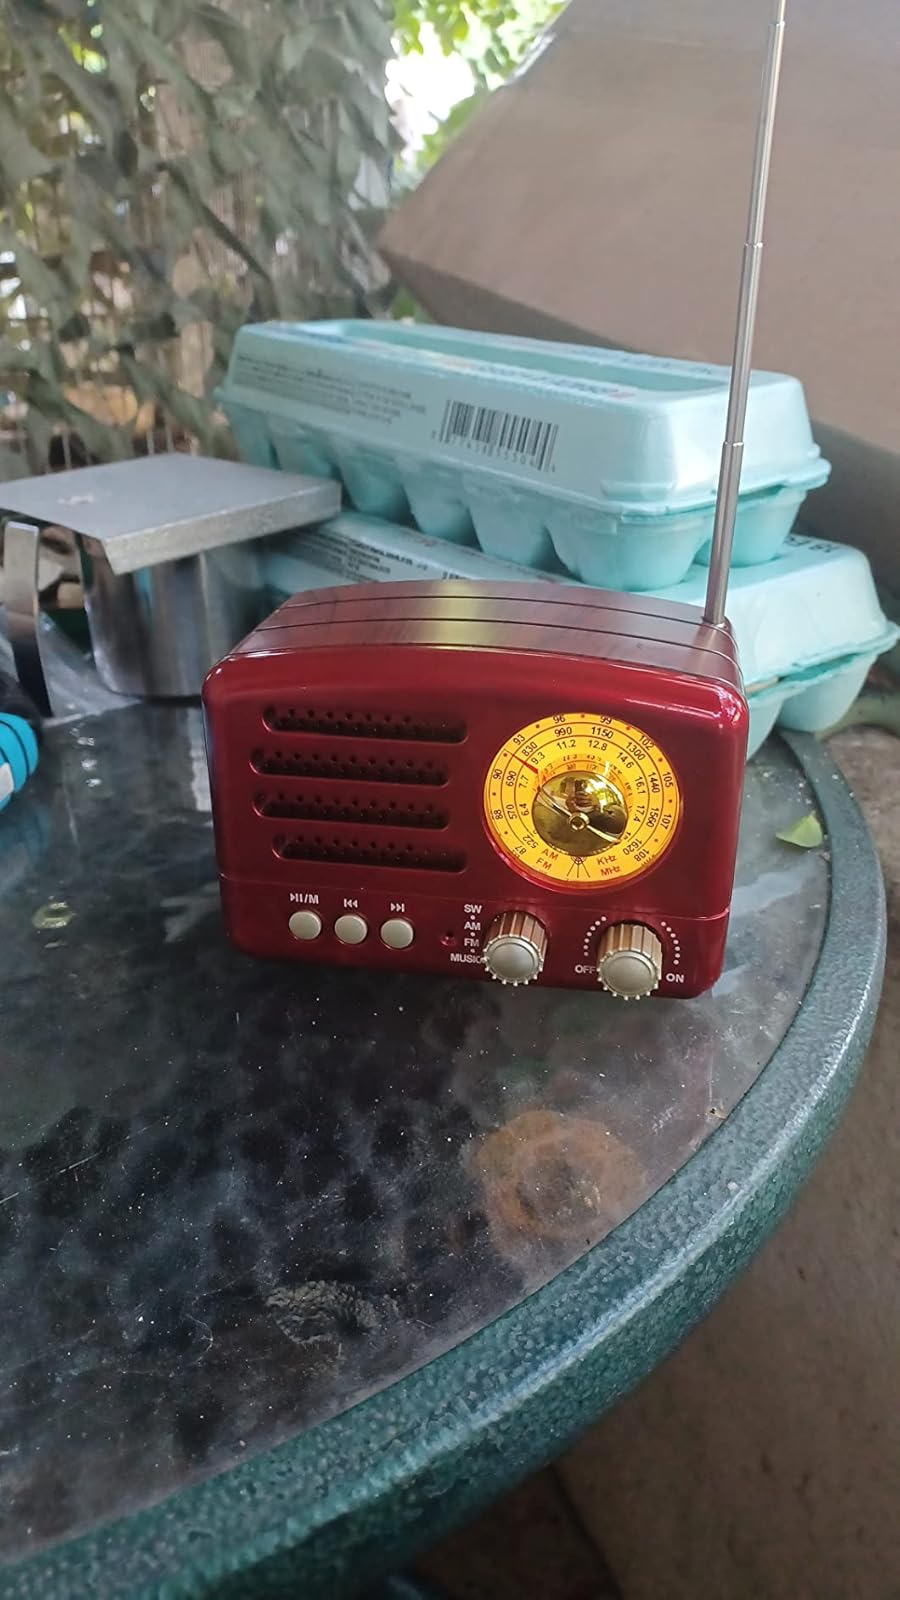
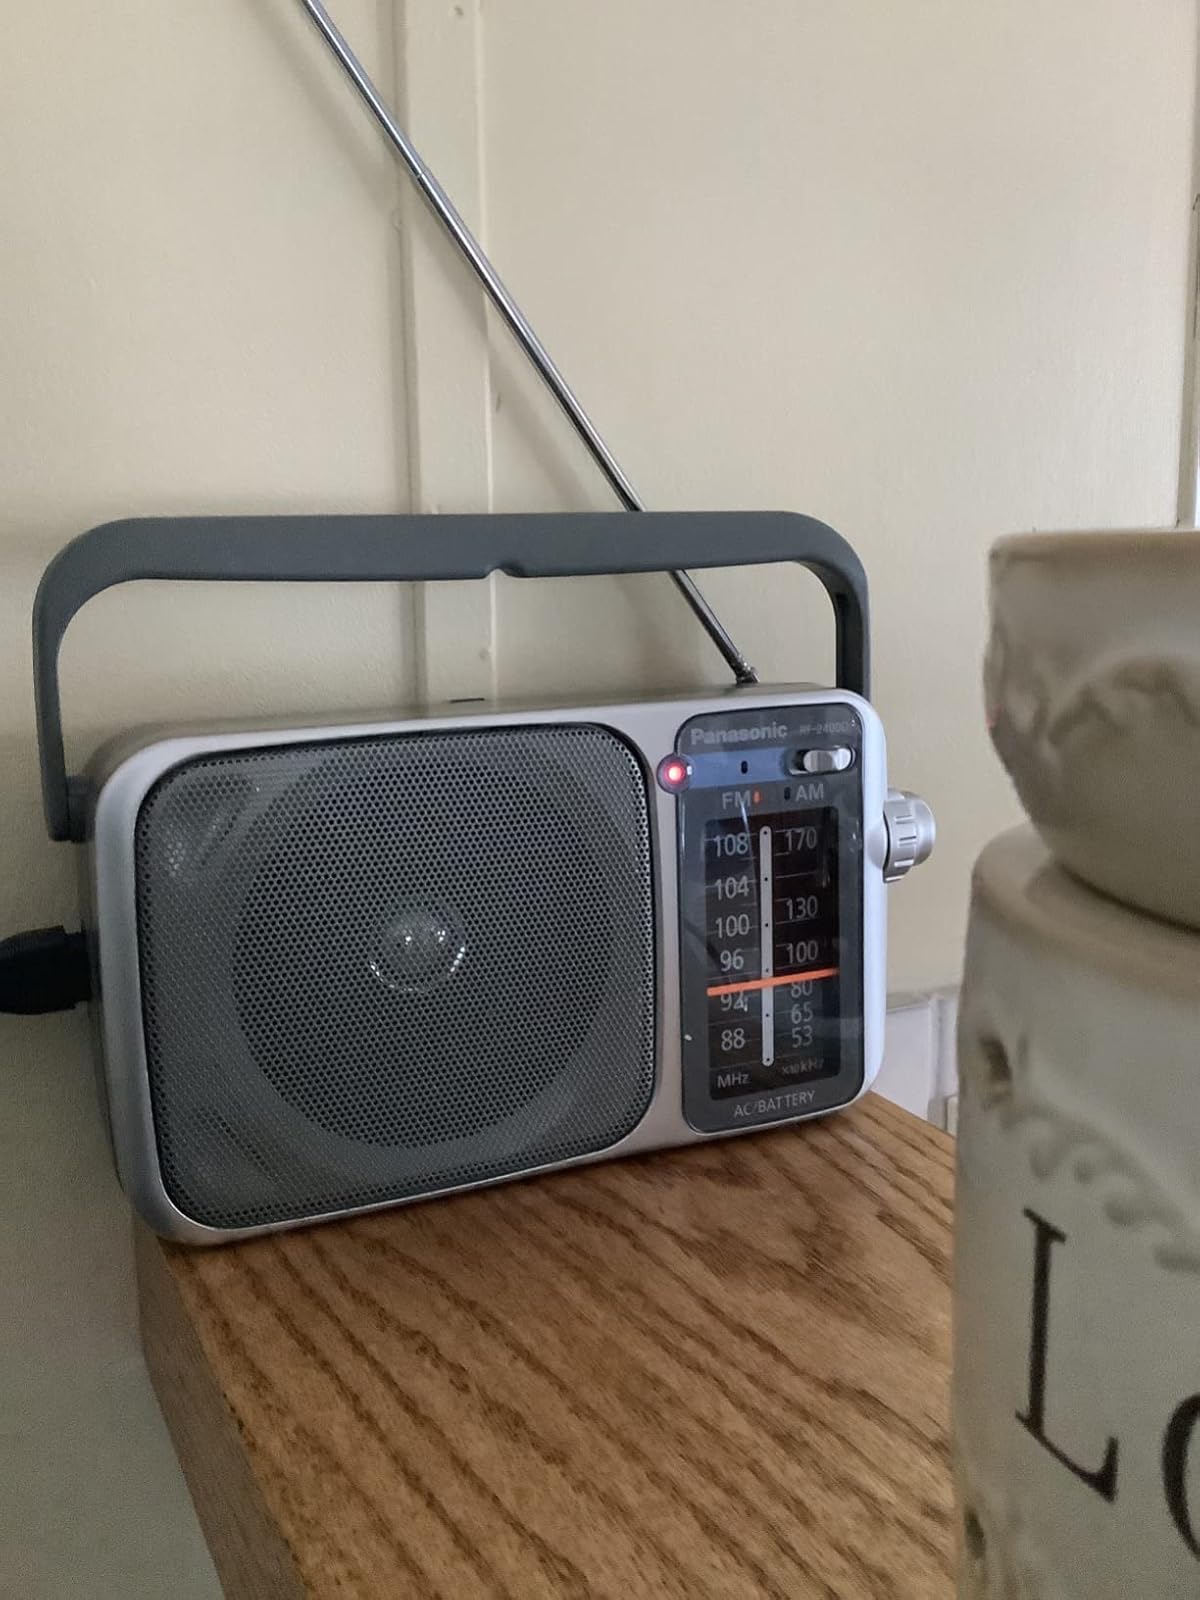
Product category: radio
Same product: no